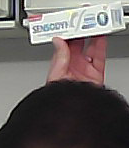
Product: sensodyne_toothpaste